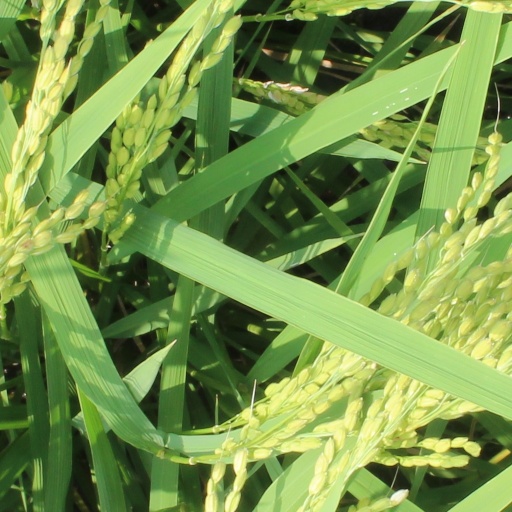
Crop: rice